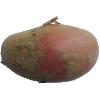
Label: red_potato